Silesian Wars

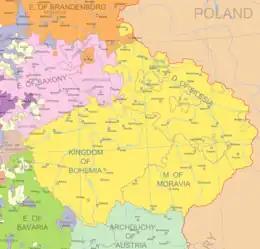

Two generations later, the newly crowned Hohenzollern King Frederick II of Prussia formed designs on Silesia soon after succeeding to the throne in May 1740. Frederick judged that his dynasty's claims were credible, and he had inherited from his father a large and well trained Prussian army and a healthy royal treasury. Austria was in financial distress, and its army had not been reinforced or reformed after an ignominious performance in the 1737–1739 Austro-Turkish War. The European strategic situation was favourable for an attack on Austria, as Britain and France were occupying each other's attentions in the War of Jenkins' Ear, and Sweden was moving toward war with Russia. The Electors of Bavaria and Saxony also had claims against Austria and seemed likely to join in the attack. Though the Hohenzollerns' dynastic claims provided a legalistic "casus belli", considerations of "Realpolitik" and geostrategy played the leading role in provoking the war.